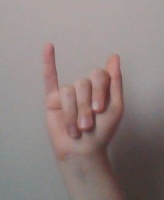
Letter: meem